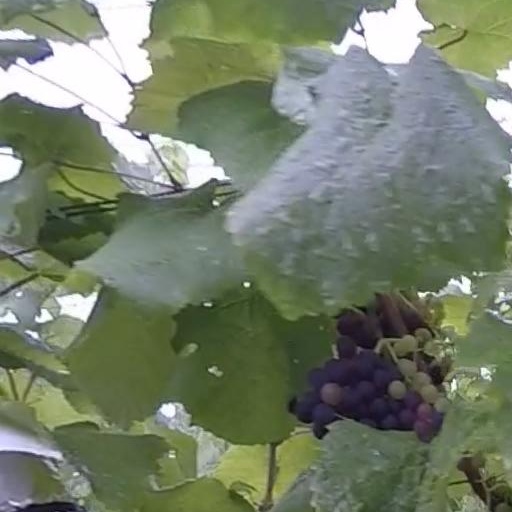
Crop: grape